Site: brandenburg
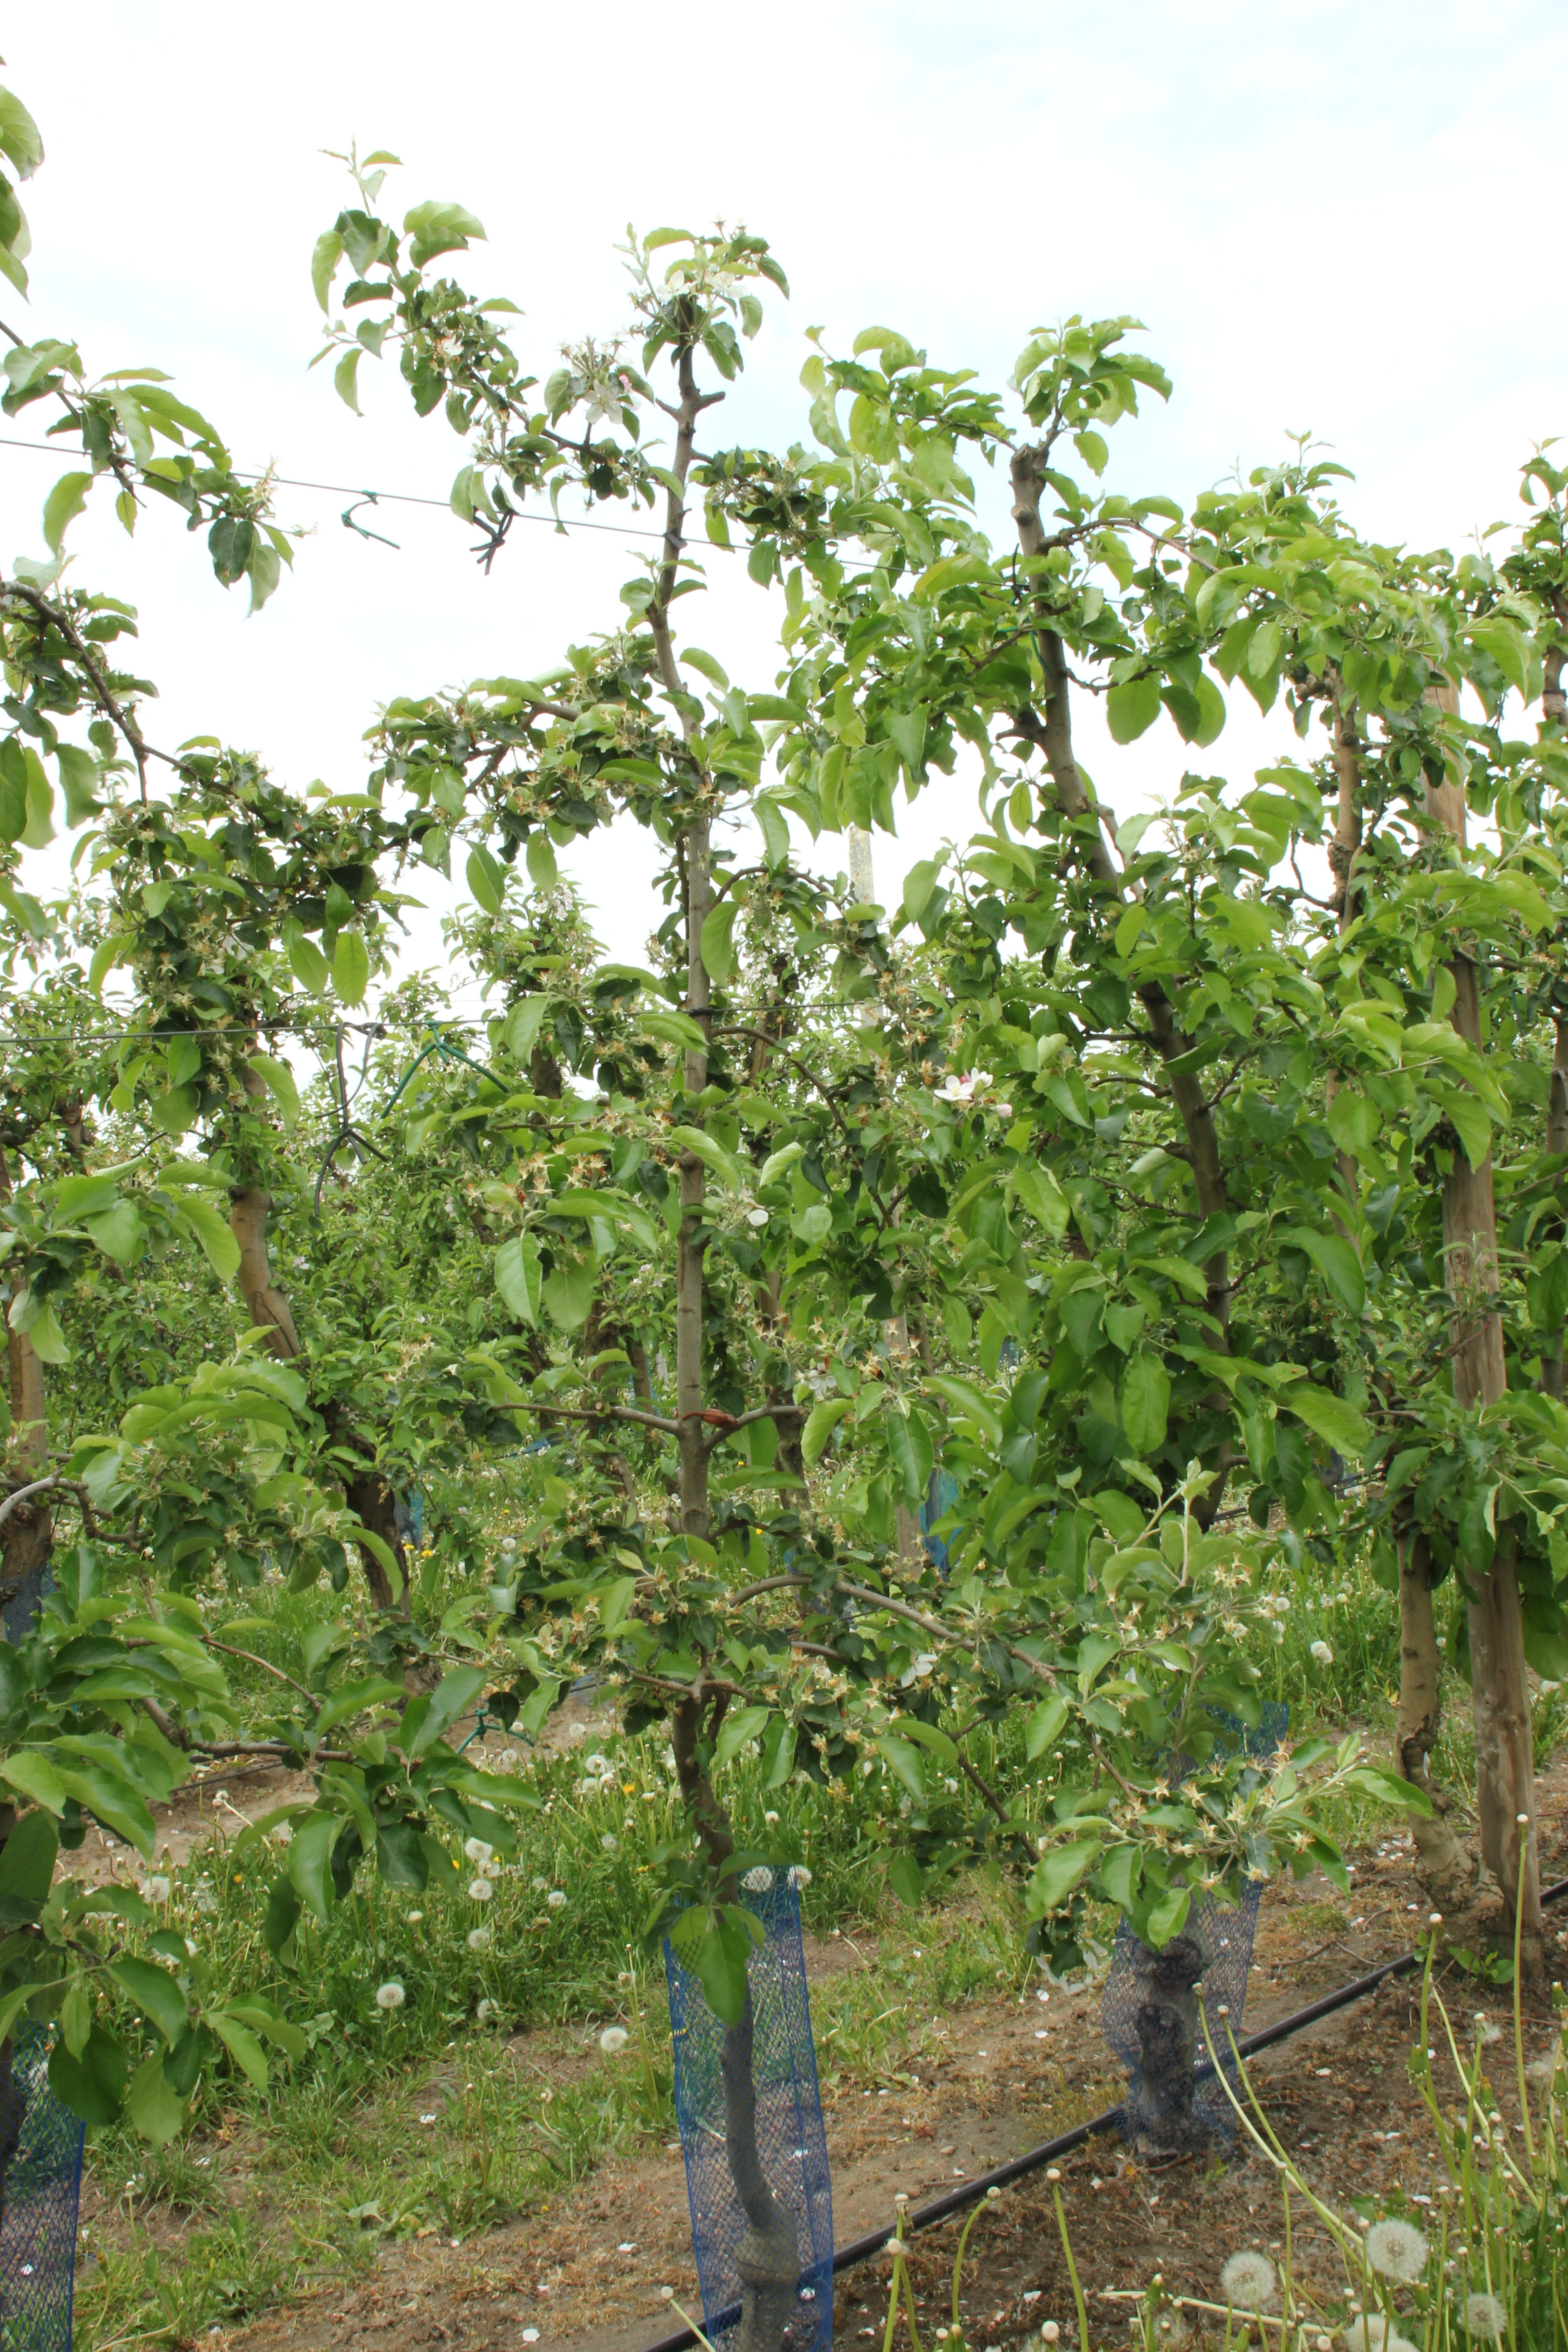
Growth stage (BBCH 67): Flowering